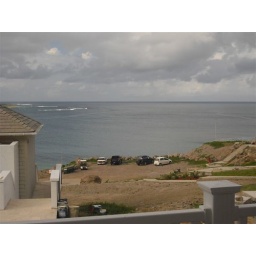
Oceans Edge - St Kitts - middle balcony view over car park